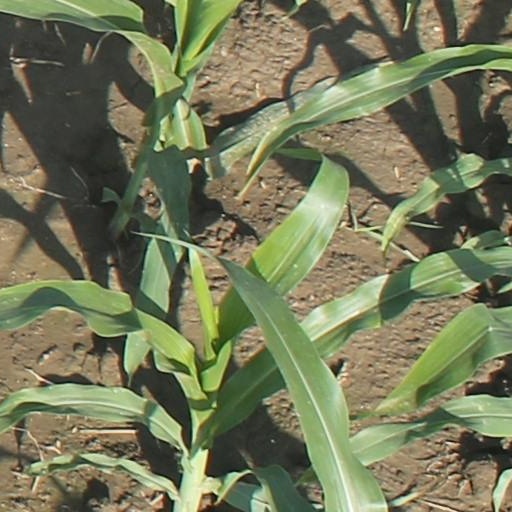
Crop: maize; corn